World War Z (2013 video game)

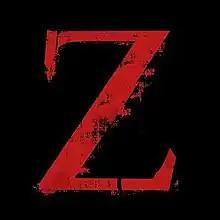

World War Z is a first-person shooter mobile game developed by Phosphor Games and published by Paramount Digital Entertainment (being the last game they would make before being defunct) on iOS and Android devices. It was released on May 30, 2013, coinciding with the release of the feature movie of the same name. Both the game and the film are loosely based on the 2006 novel "World War Z," with the game set in the same universe as the film adaptation.